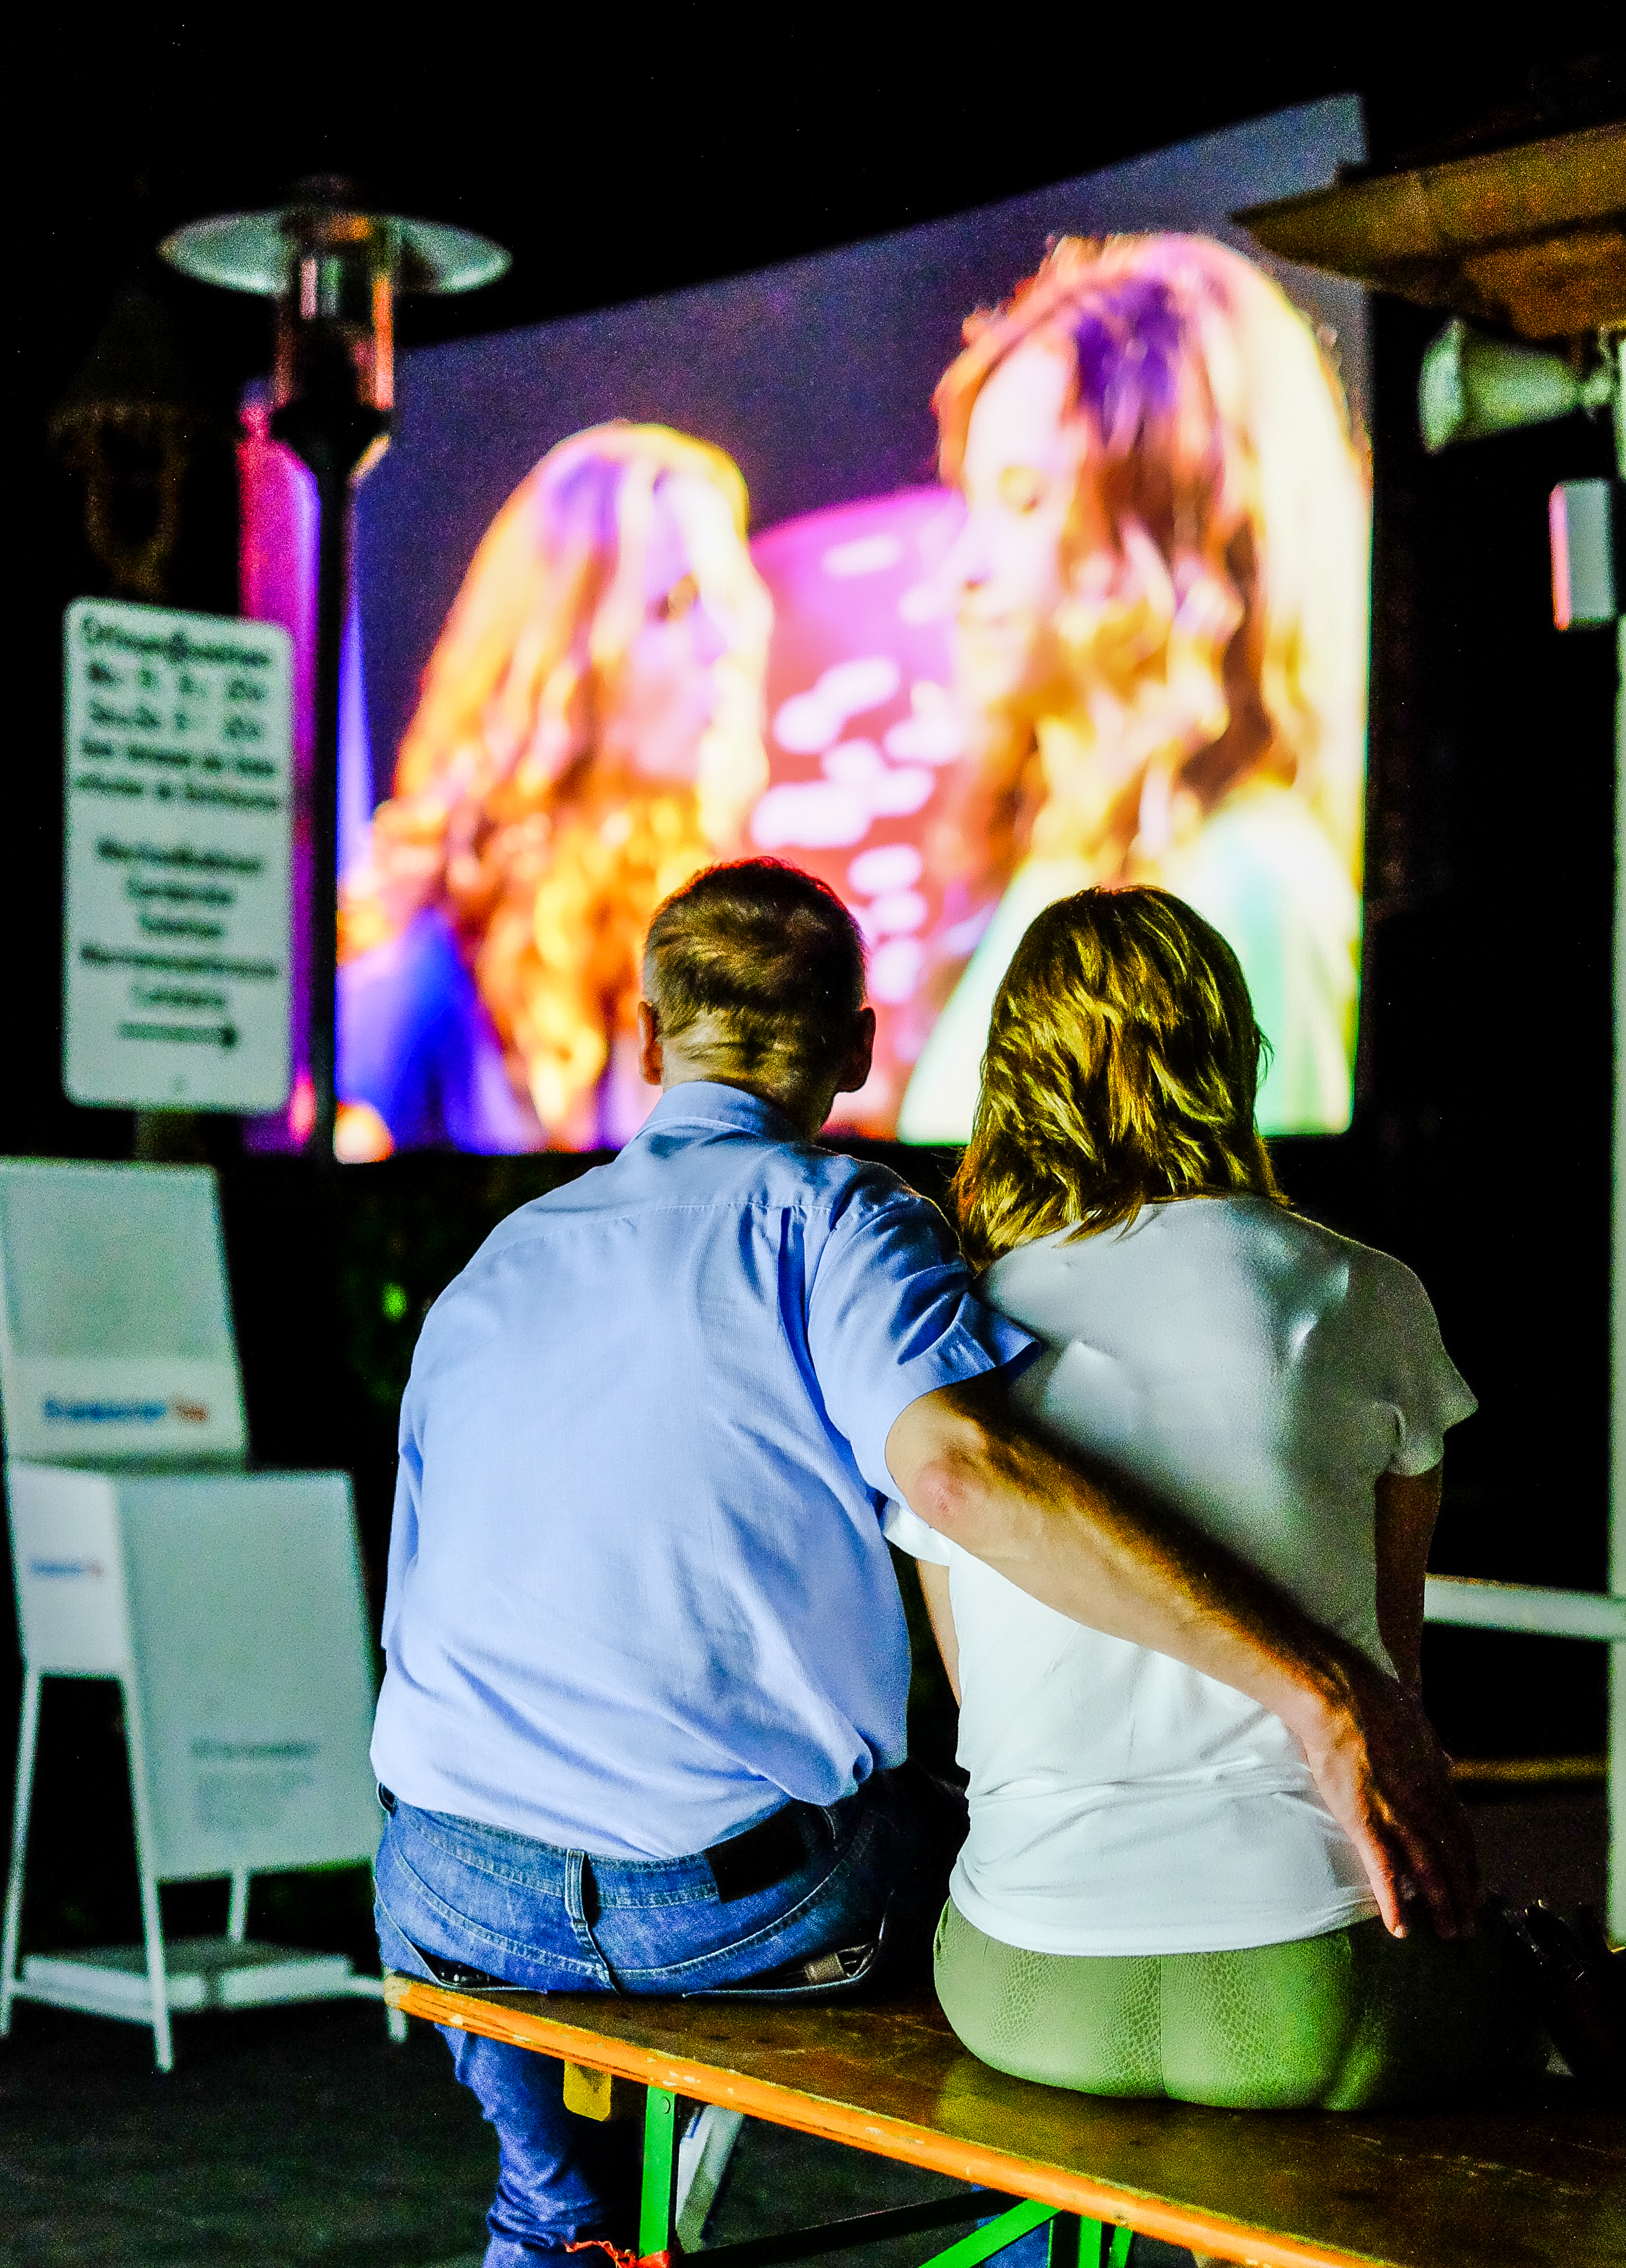
music, photography, city, urban, film, love, color, marriage, performance art, partnership, stage, performance, stadt, liebe, cinema, movie, entertainment, paar, kino, ehe, unterhaltung